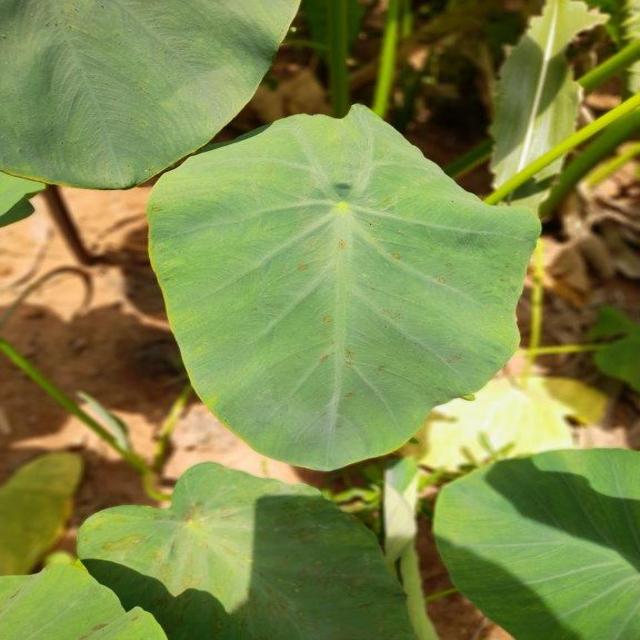
Label: Healthy